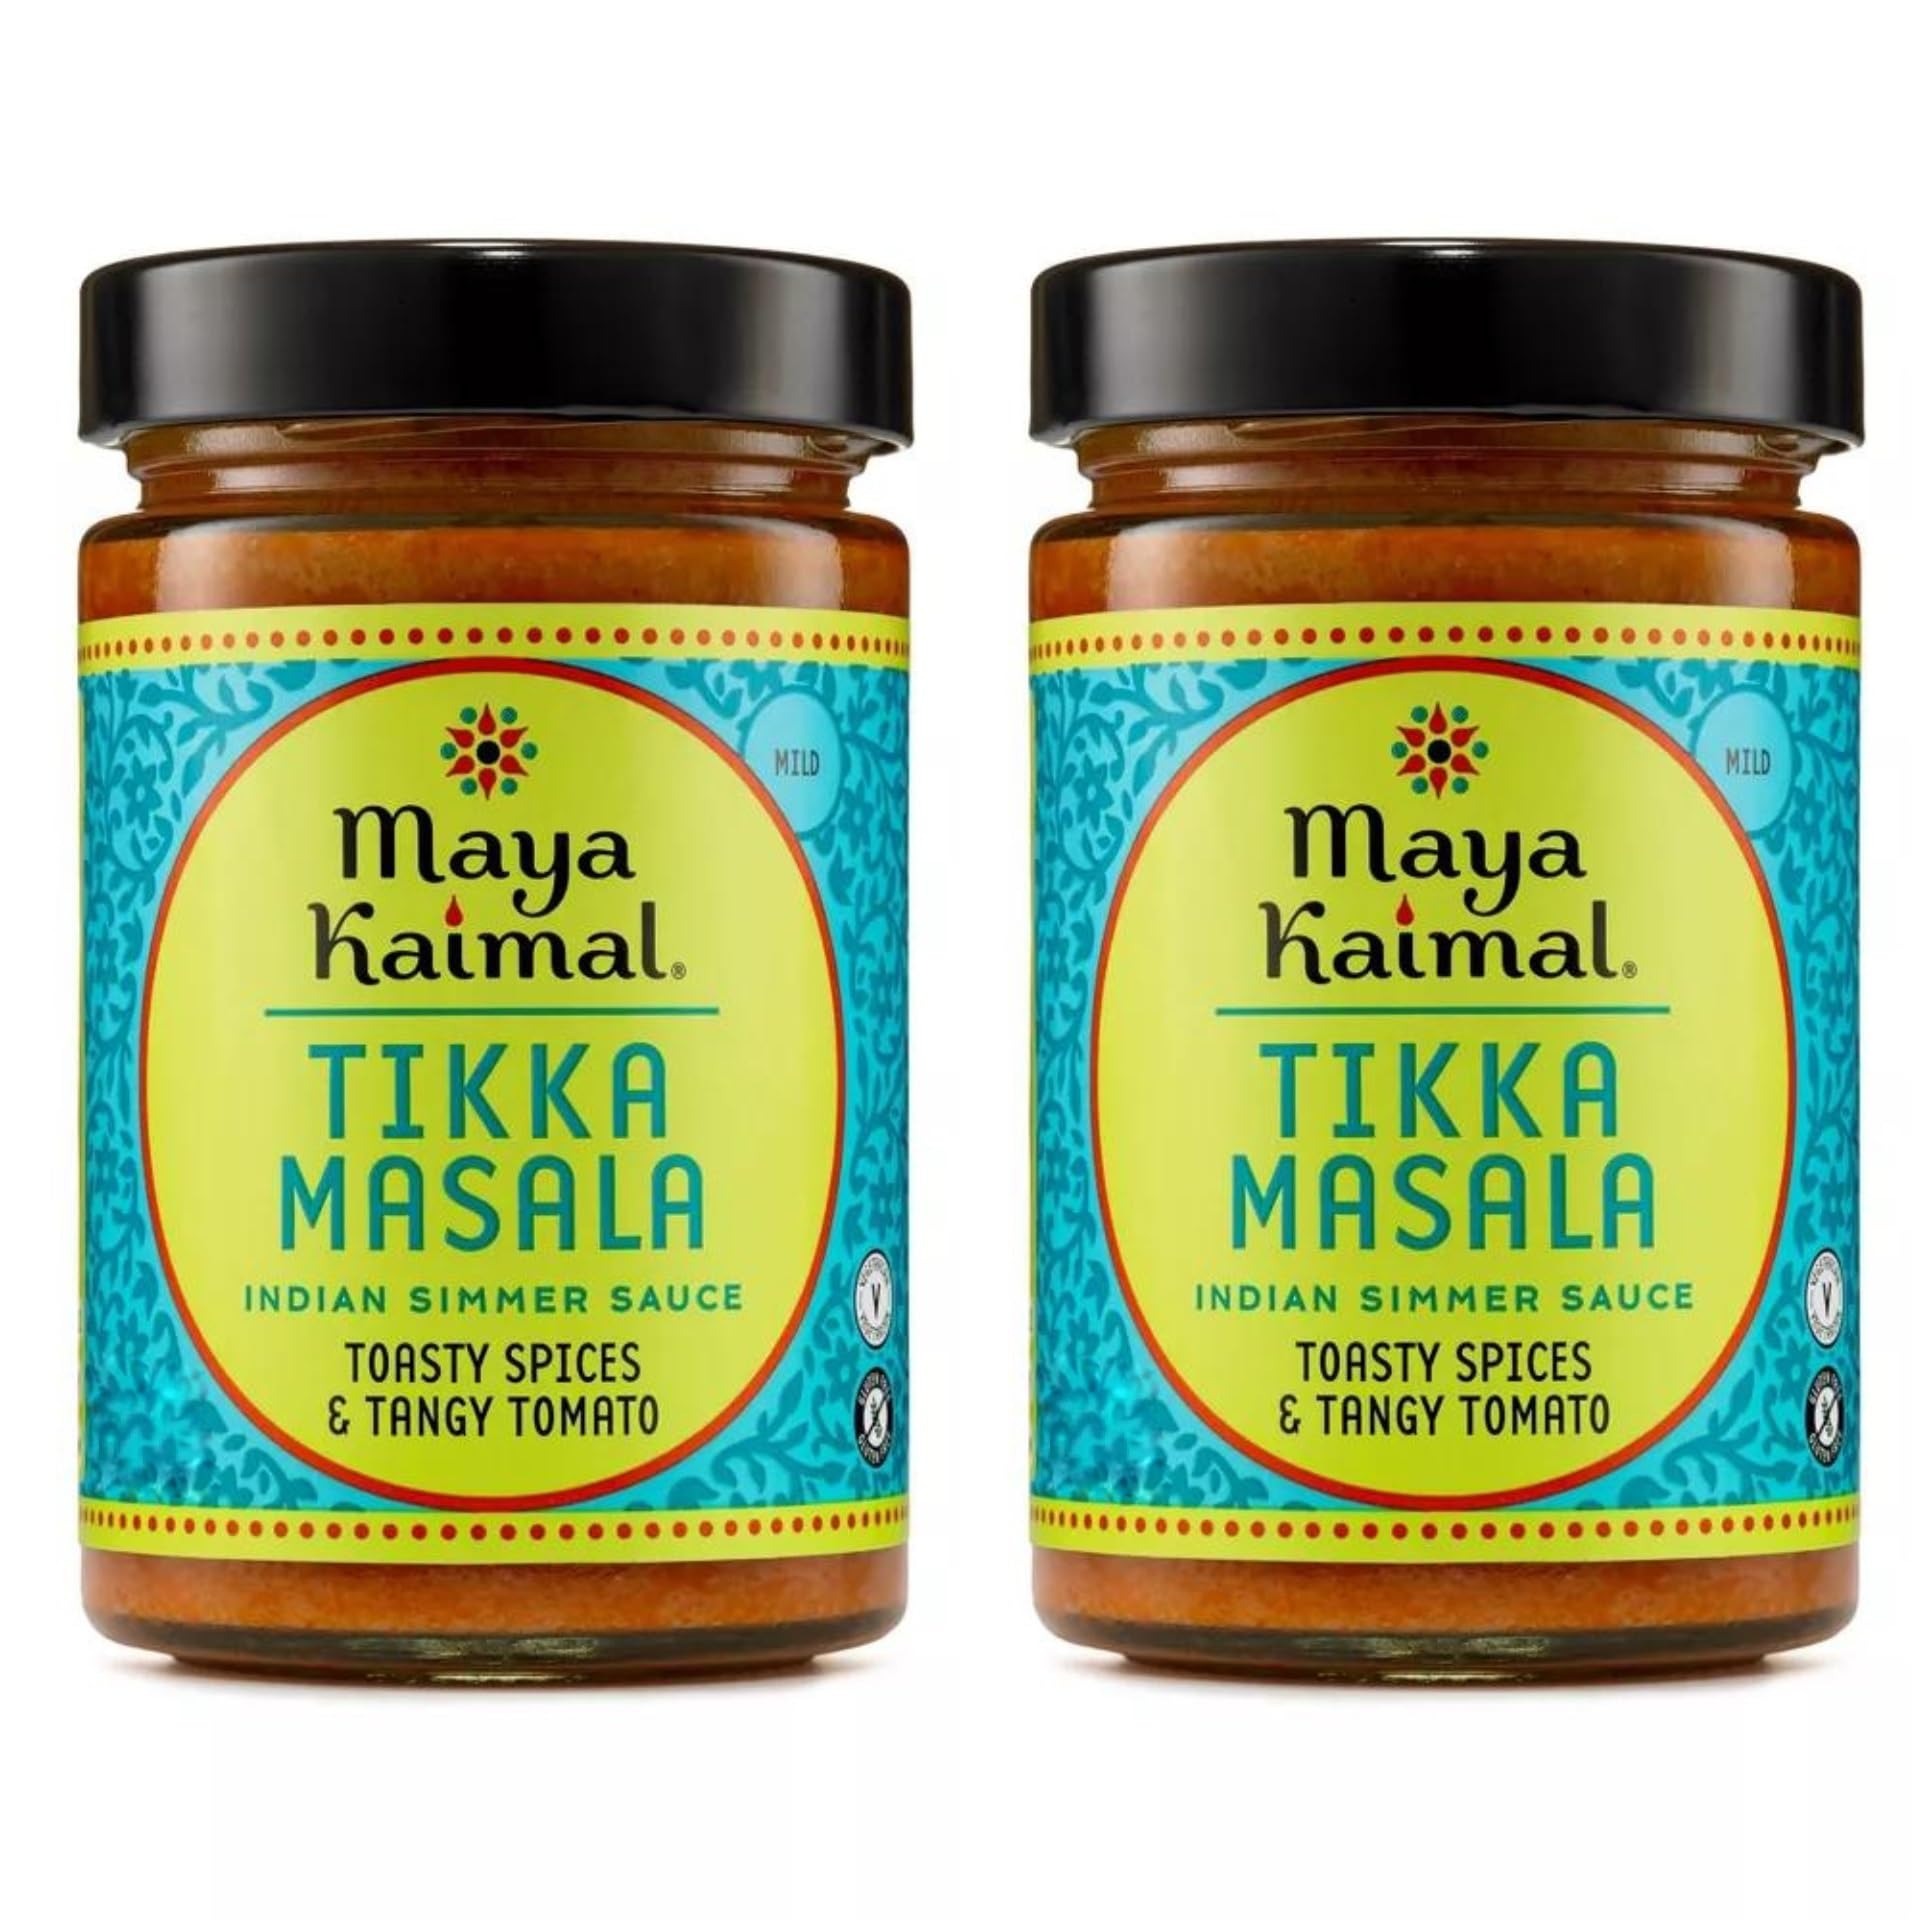
Item Name: Maya Kaimal Tikka Masala Indian Simmer Sauce, Toasty Spices & Tangy Tomato - 2 x 16.75oz
Bullet Point 1: Tikka Masala Indian Simmer Sauce (2 x 16.75oz)
Bullet Point 2: This widely loved North Indian curry is a rich blend of tomato and warming garam masala spices like cumin, cinnamon and clove. Simmer with chicken for an authentic Chicken Tikka Masala. Or let its bright citrus notes complement shrimp, paneer or vegetables.
Bullet Point 3: Heat Level: Mild
Bullet Point 4: 8 Servings per container
Product Description: This widely loved North Indian curry is a rich blend of tomato and warming garam masala spices like cumin, cinnamon and clove. Simmer with chicken for an authentic Chicken Tikka Masala. Or let its bright citrus notes complement shrimp, paneer or vegetables.
Value: 33.5
Unit: Ounce

Price: 5.58